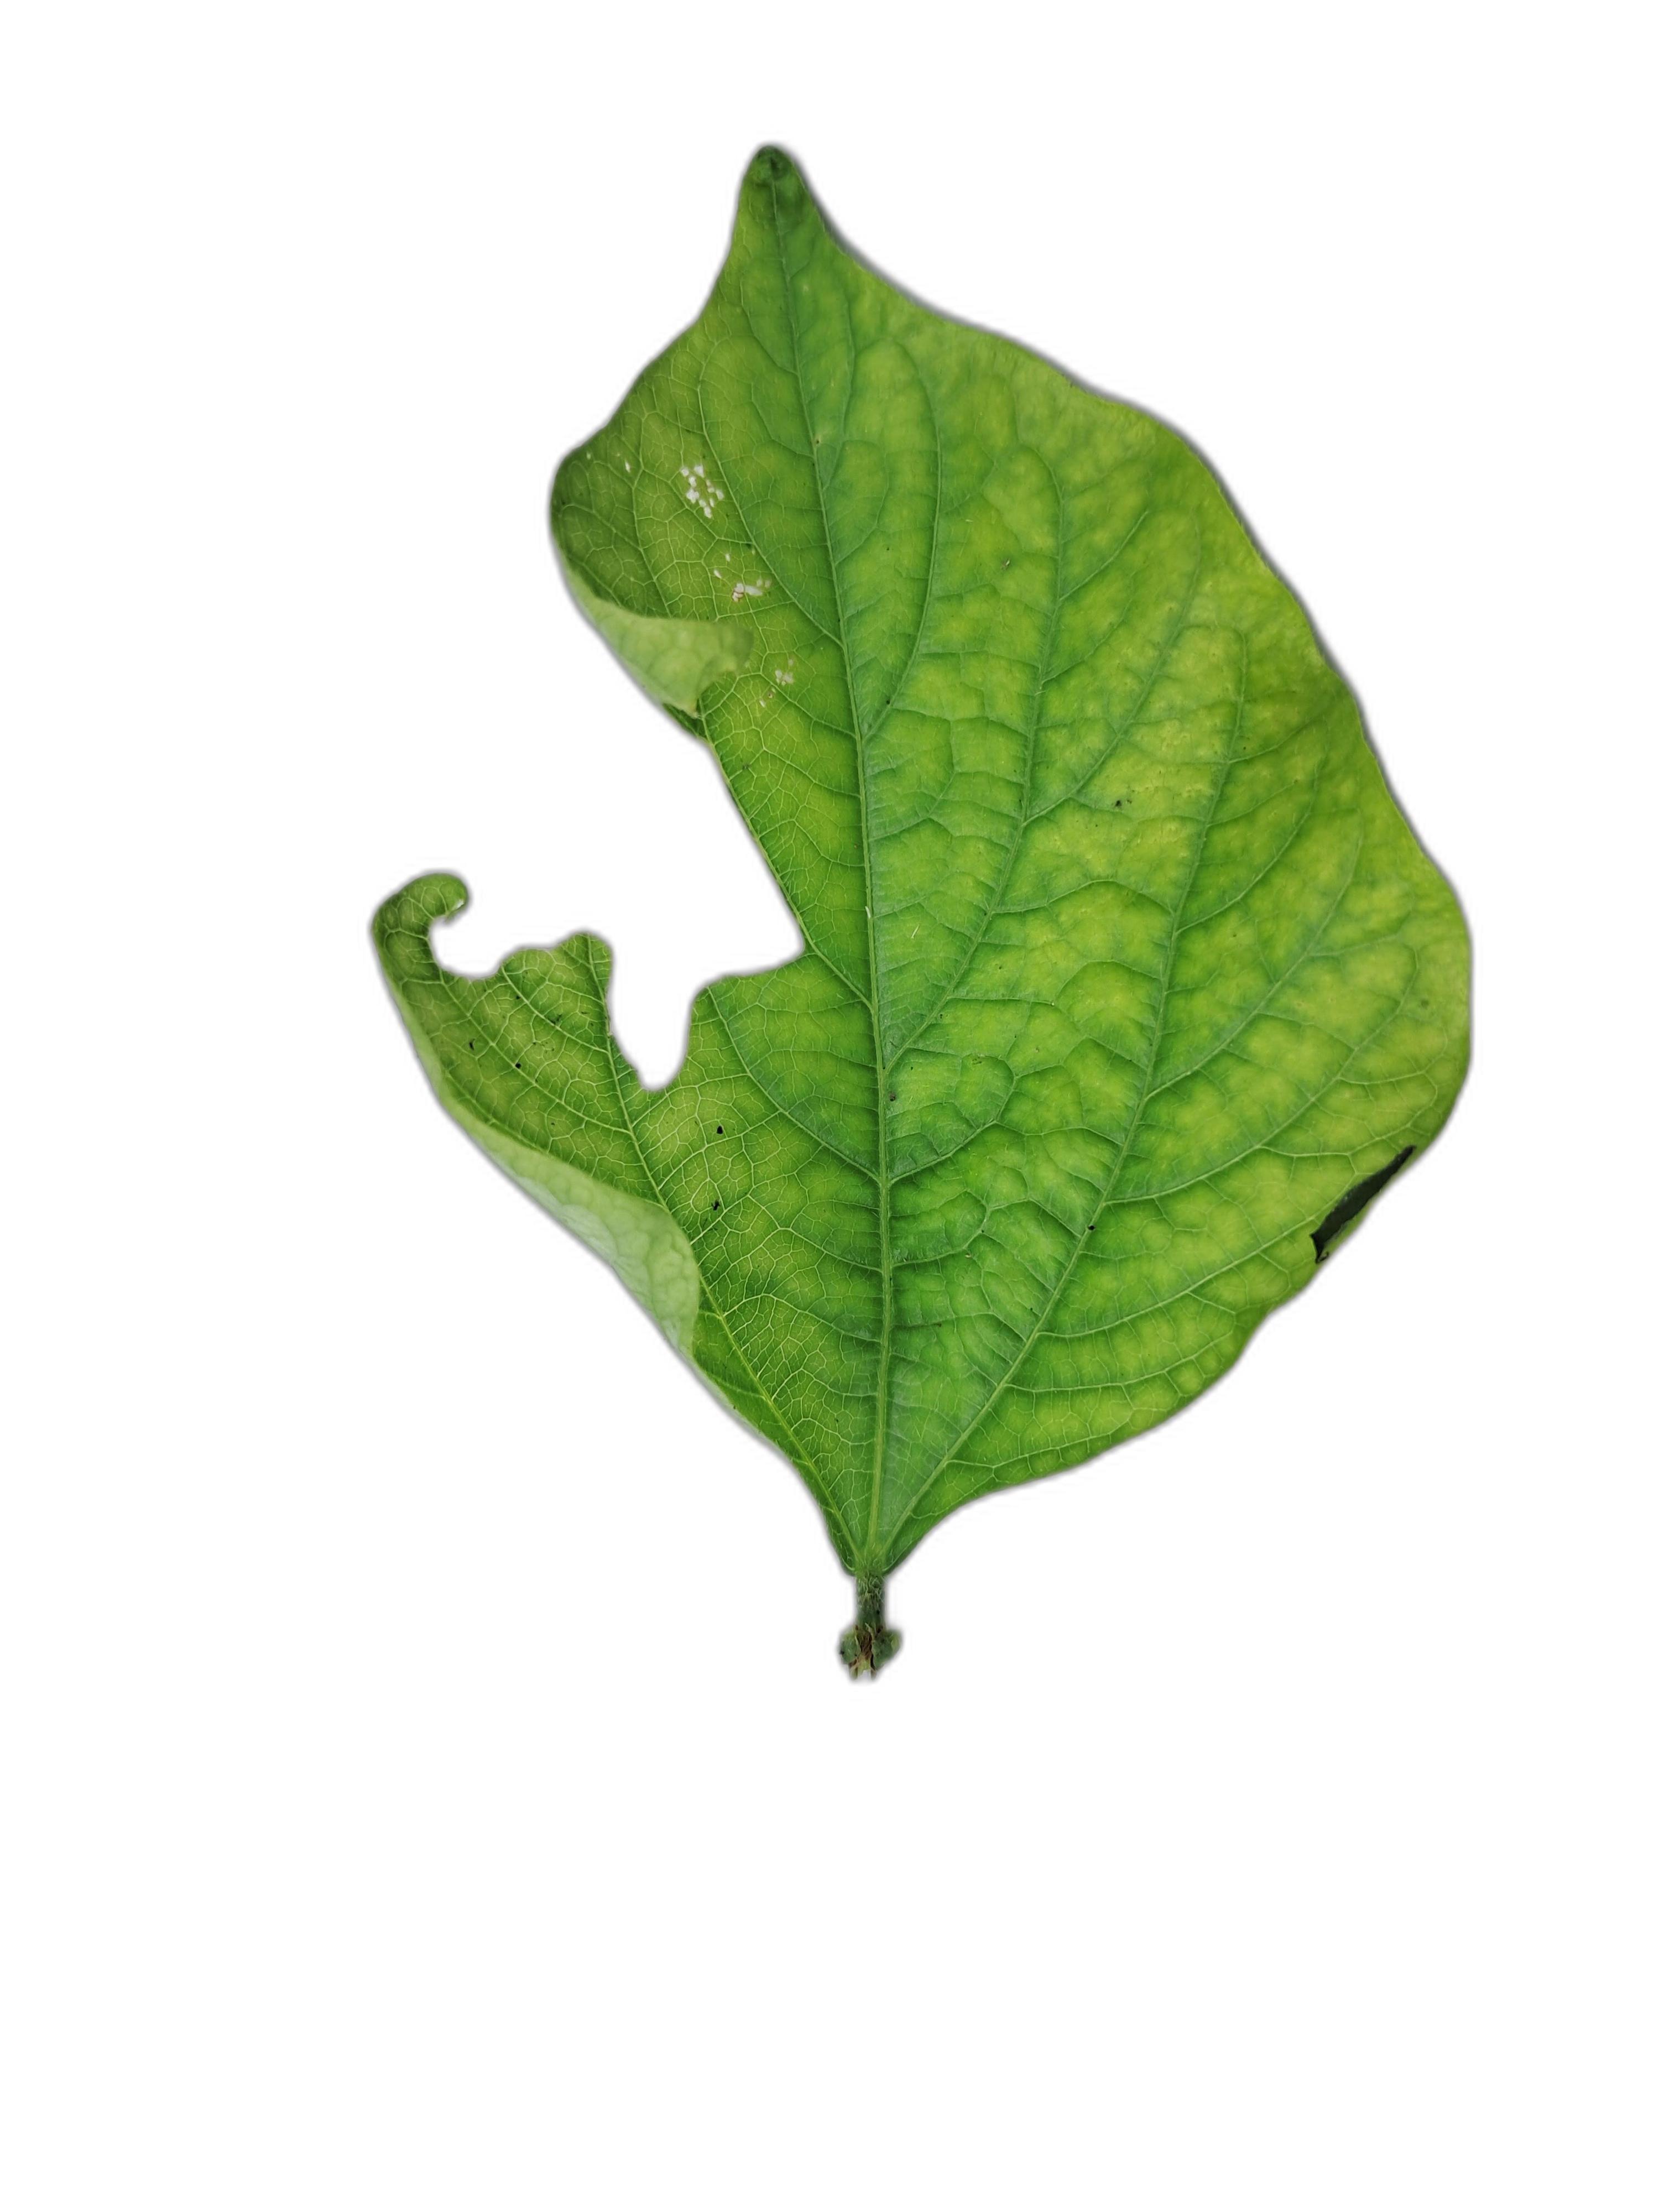
Label: Leaf Crinkle